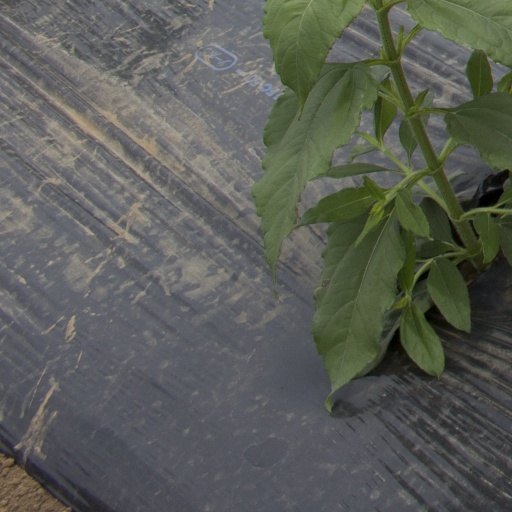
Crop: Jerusalem artichoke